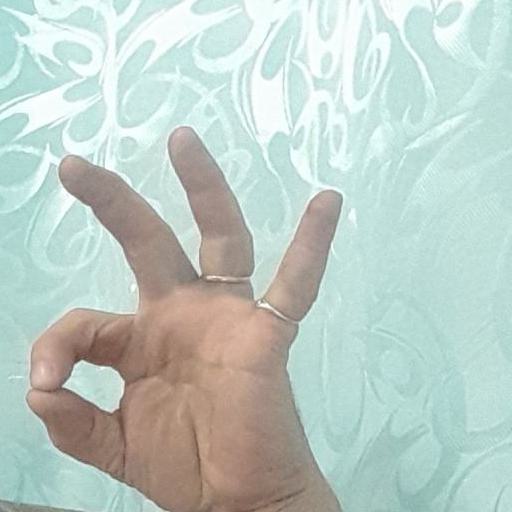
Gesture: ok